Filomena Tassi

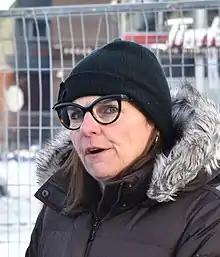
Tassi in 2019

Filomena Tassi is a Canadian politician who served as the Minister responsible for the Federal Economic Development Agency for Southern Ontario from 2022 to 2024. A member of the Liberal Party, Tassi represented the riding of Hamilton West—Ancaster—Dundas in the House of Commons, taking office following the 2015 federal election. She served as the Minister of Public Services and Procurement and Receiver General for Canada from 2021 to 2022, as the Minister of Labour from 2019 to 2021, and as the Minister of Seniors from 2018 to 2019. She did not seek re-election in 2025.